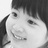
Emotion: neutral